Senate

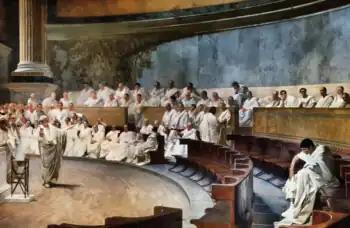
Cicero addressing the Catilinarian conspiracy in the Roman Senate

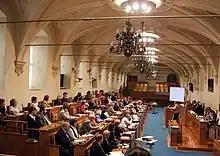
The debating chamber of the Senate of the Czech Republic in the Wallenstein Palace

A senate is a deliberative assembly, often the upper house or chamber of a bicameral legislature. The name comes from the ancient Roman Senate (Latin: "Senatus"), so-called as an assembly of the senior (Latin: "senex" meaning "the elder" or "old man") and therefore considered wiser and more experienced members of the society or ruling class. However the Roman Senate was not the ancestor or predecessor of modern parliamentarism in any sense, because the Roman senate was not a de jure legislative body.